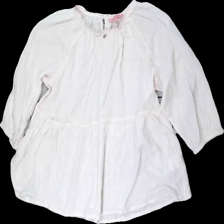
View: front
Type: Blouse
Category: Children
Brand: Not in the list
Brand text on label: near you
Colors: Pink
Material: 100% cotton
Pattern: Transparent
Cut: Regular
Size: 170
Season: All
Damage location: middle left
Damage 2 location: top center
Price range: 50-100
Recommended usage: Reuse
Description: rosa genomskinlig blus med rosor broderade längst ner